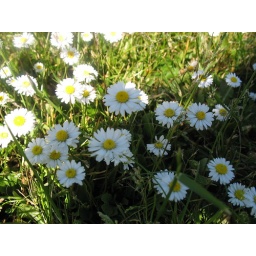
The little white flowers I used to pick when I was little and put in little egg cups on the dinner table.